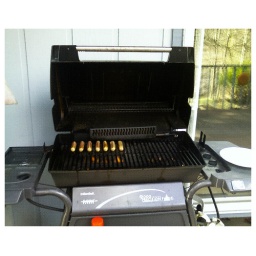
lunch in the forest house